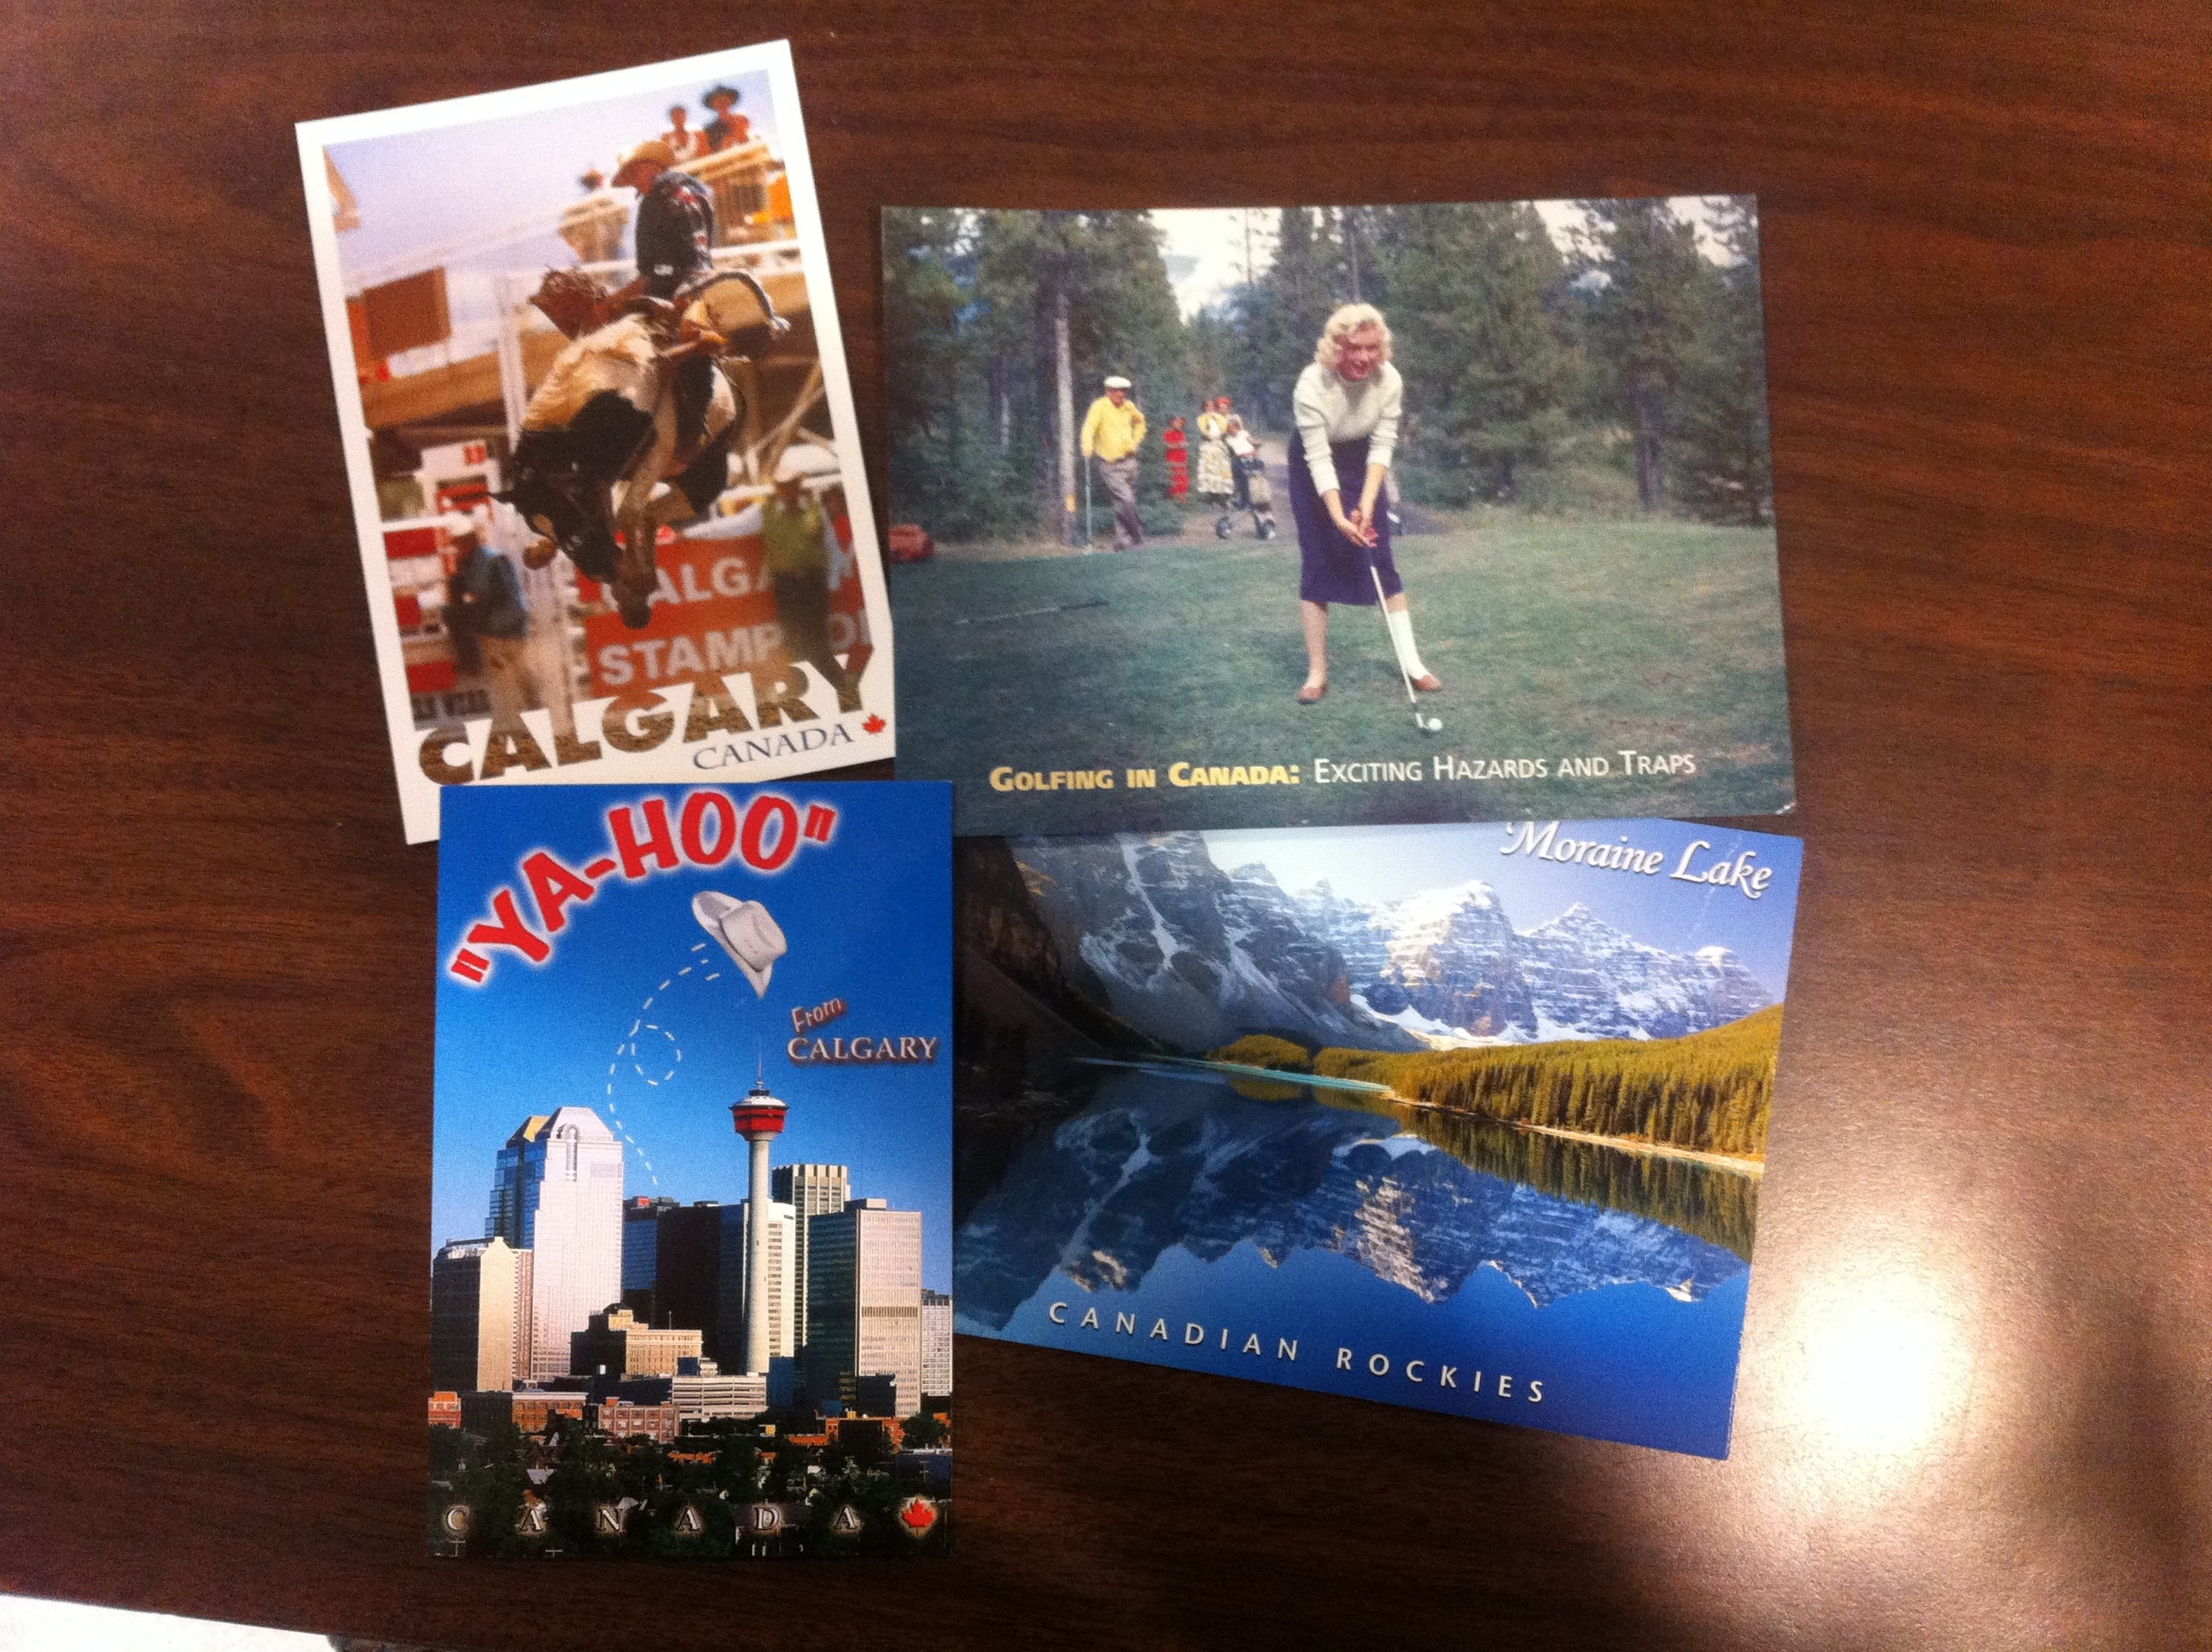
advertising, poster, odyssey, screenshot